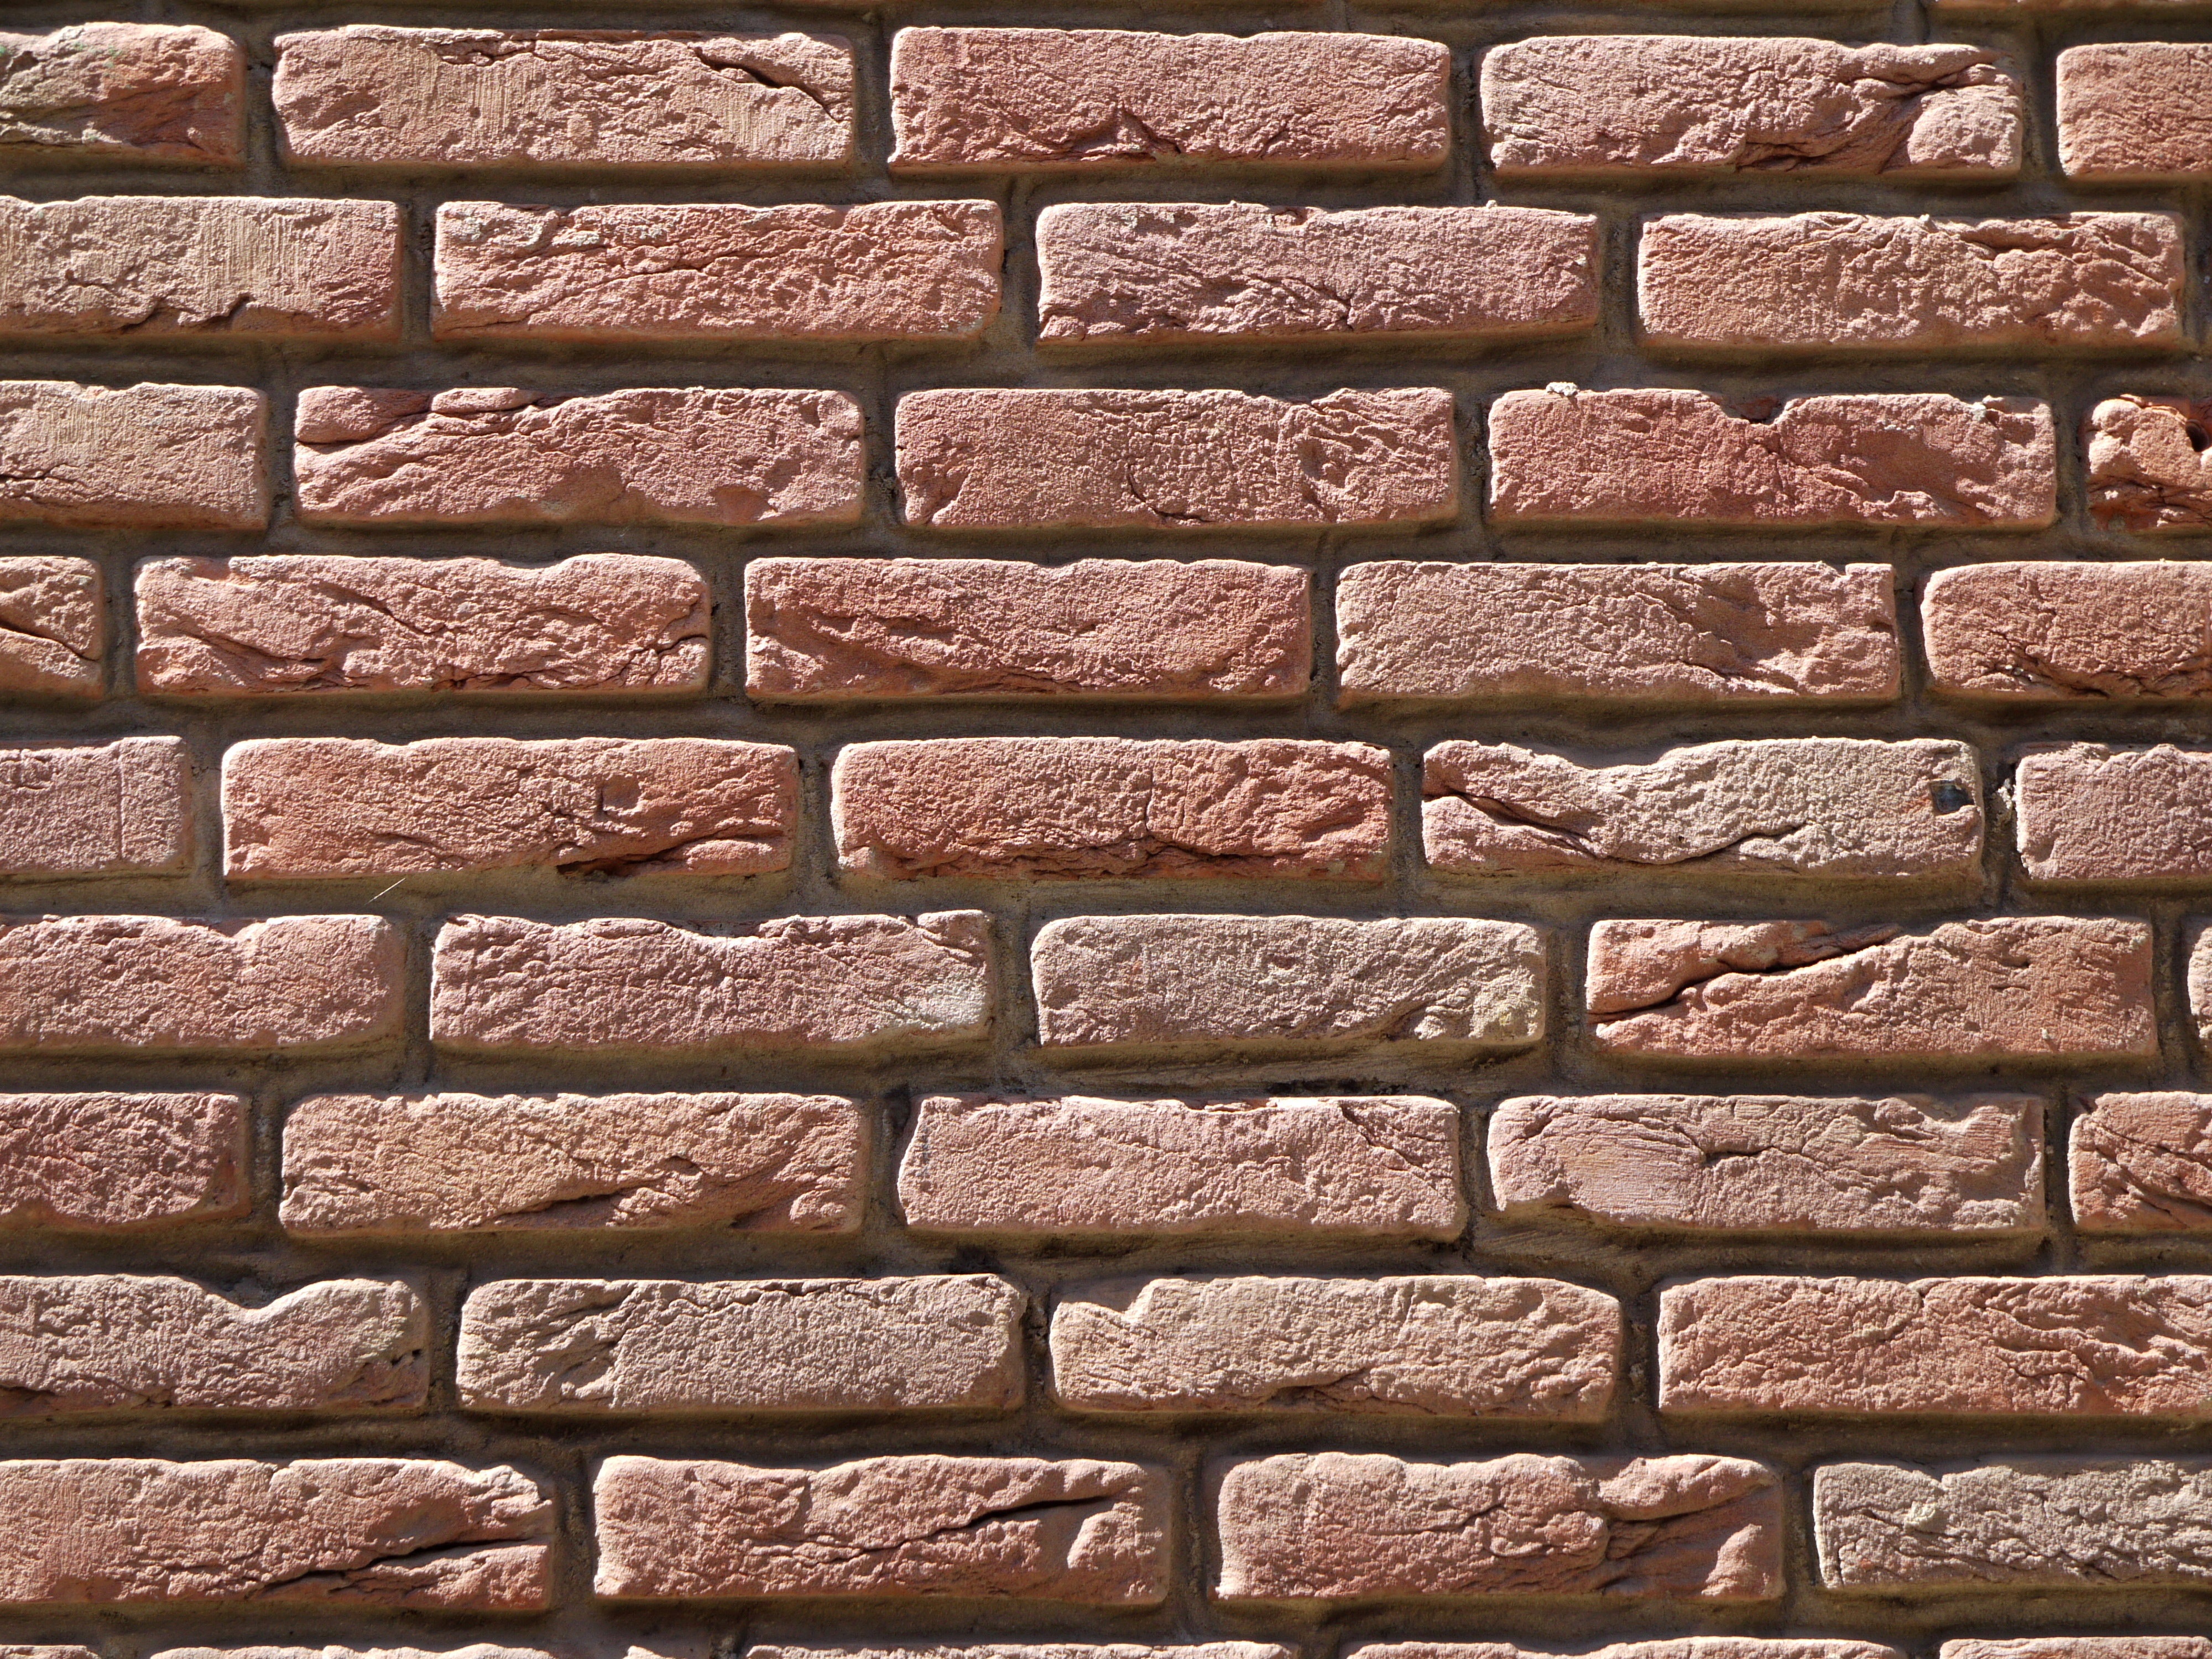
floor, wall, construction, facade, craft, stone wall, brick, material, holland, decorative, dutch, brickwork, masonry, northern germany, artfully, clinker, hand labor, housewife, maurer, flooring, side light, hand formed, shadow gap, exposed brickwork, building and construction industry, graphical, facing bricks, veneer masonry